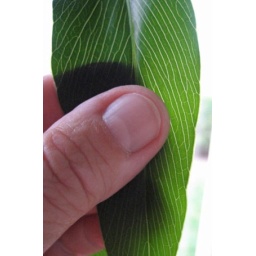
A portion of my elephant plant. Loves my north window in Summerlin, NV.